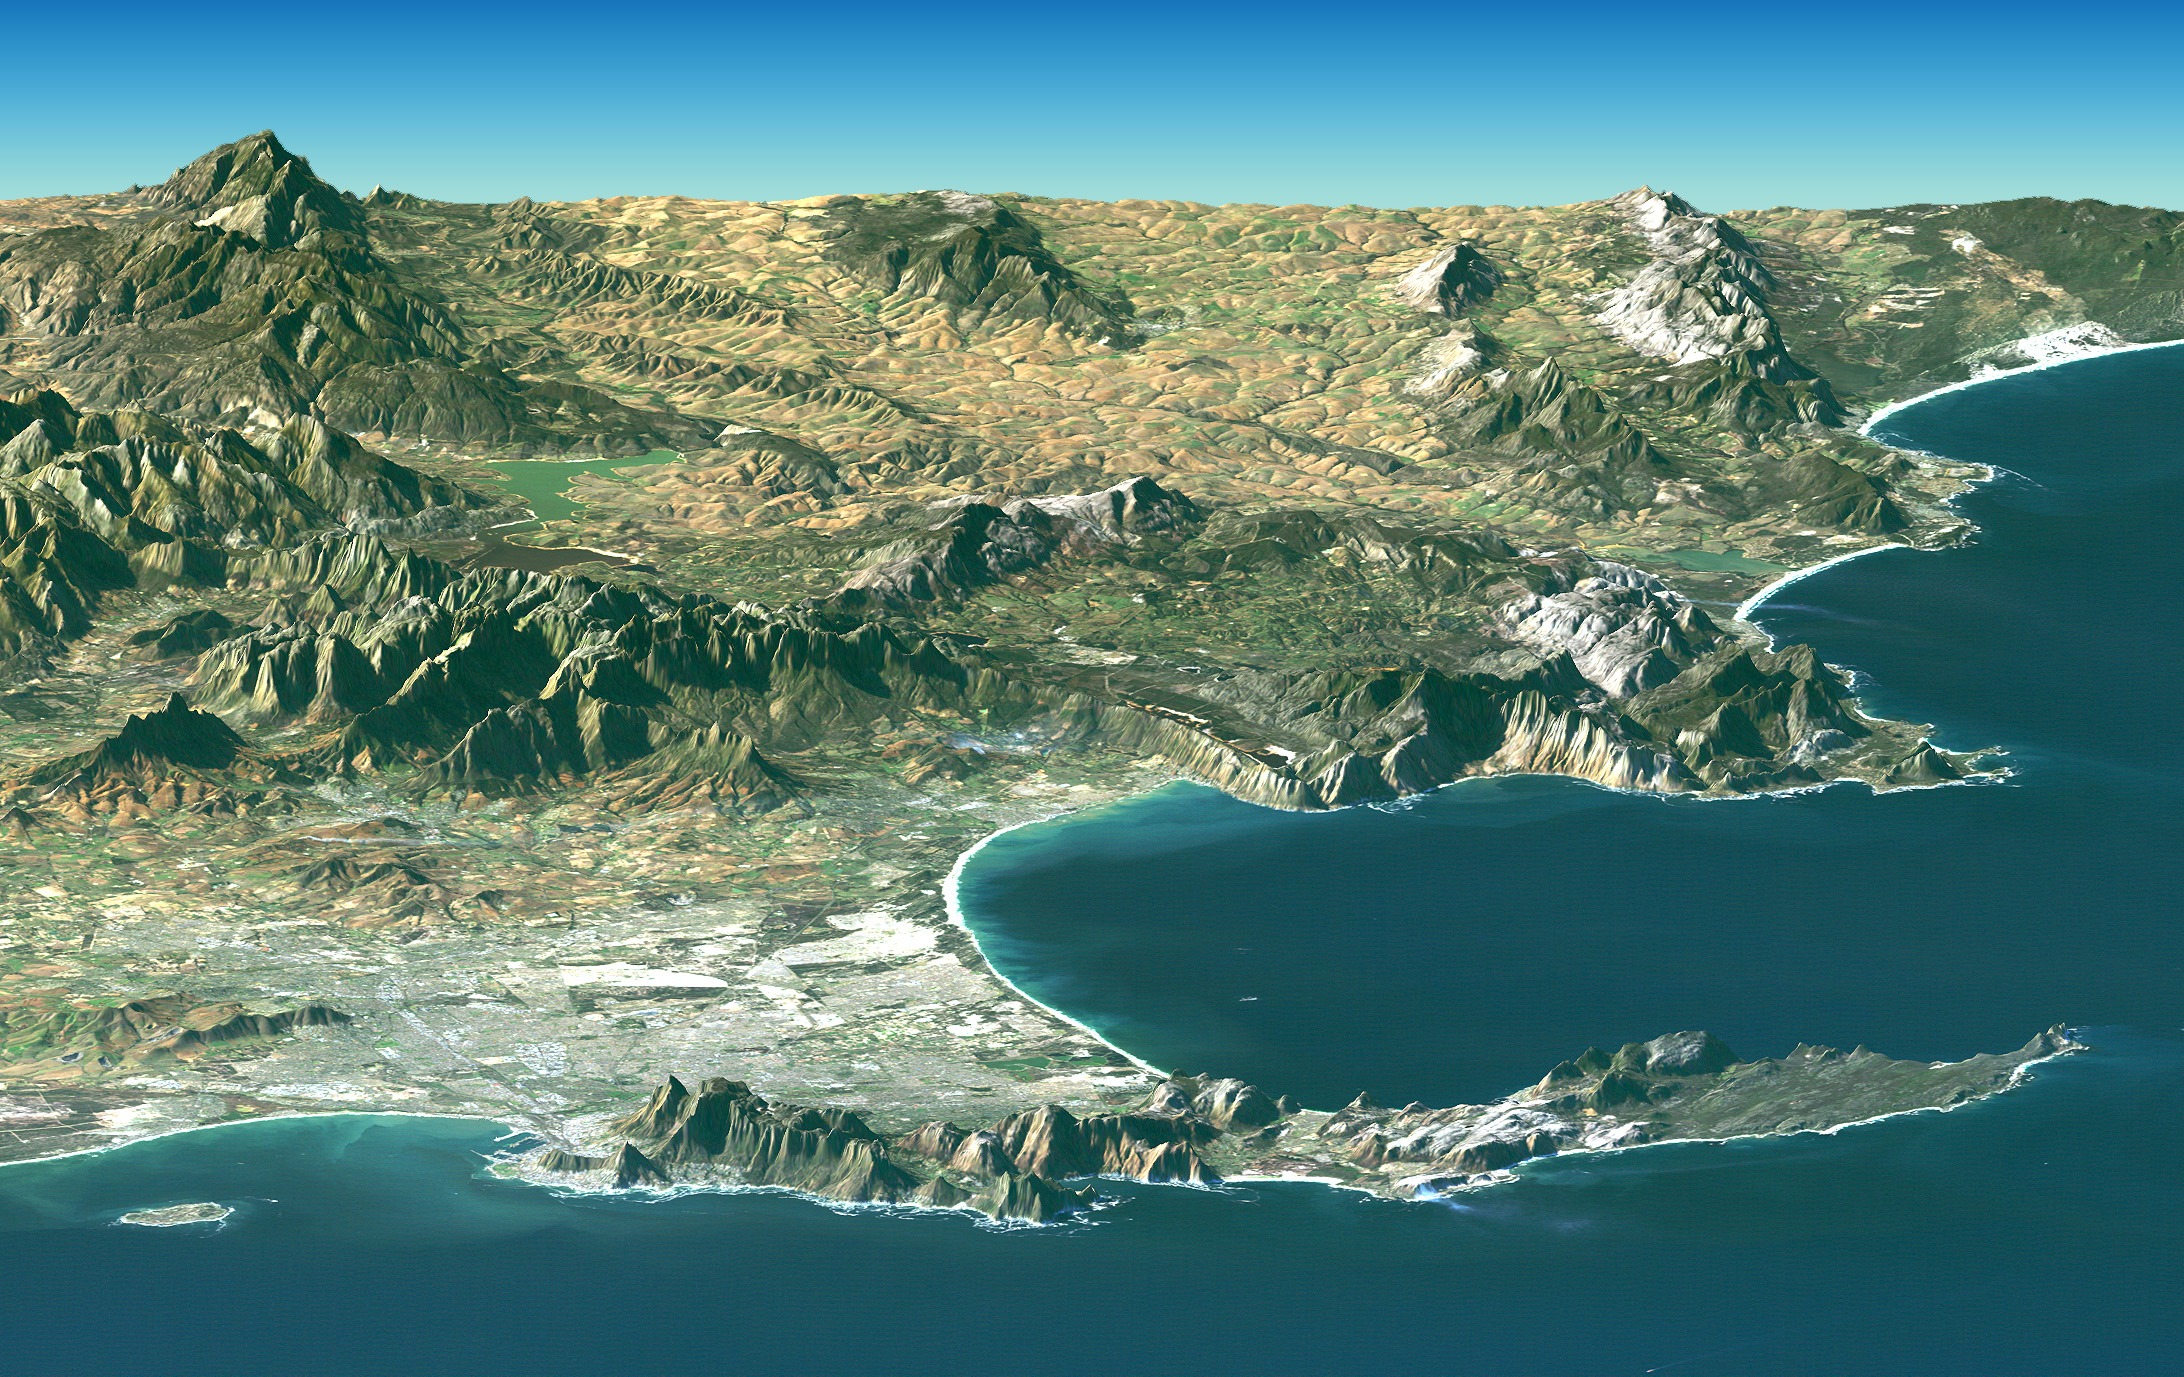
sea, coast, ocean, mountain, lake, mountain range, bay, island, terrain, aerial view, mountains, plateau, cape, south africa, landform, cape town, bird's eye view, arctic ocean, aerial photography, cape of good hope, geographical feature, srtm